Załuski Library

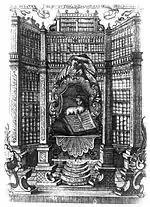
Załuski Library "exlibris"

After the brothers' deaths, the newly formed Commission for National Education took charge of the library, renaming it the Załuski Library of the Republic.